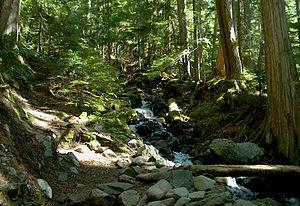
Le parc provincial Garibaldi est un parc à l'état sauvage situé en Colombie-Britannique, au Canada à environ 70 kilomètres au nord de Vancouver. Il est situé à l'est de l'autoroute 99 et entre Squamish et Whistler. Il a été fondé le 1ᵉʳ janvier 1927 et couvre un territoire de plus de 1 946,5 km². Le parc a été nommé en l'honneur de Giuseppe Garibaldi.